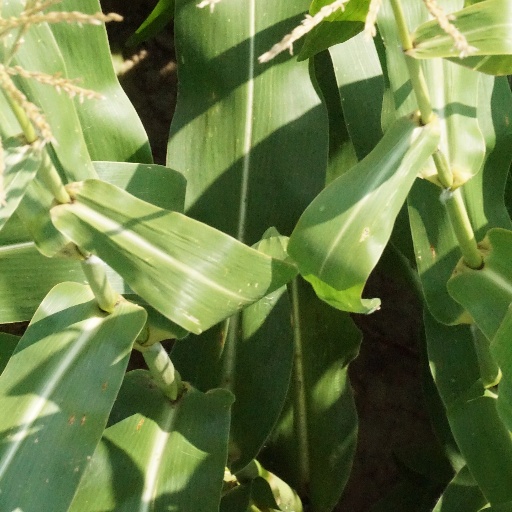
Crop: maize; corn